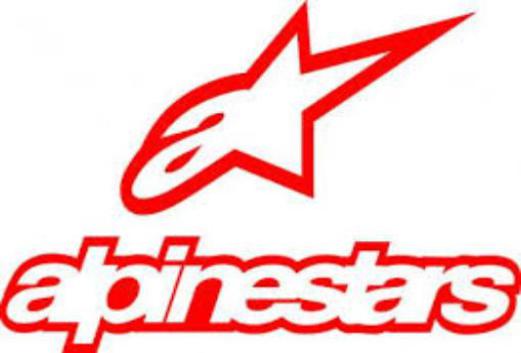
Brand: alpinestars-2
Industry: Clothes